Civil Guard (Spain)

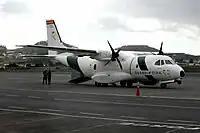
"Guardia Civil"'s CASA CN235 surveillance aircraft

The was also given the political task of restoring and maintaining land ownership and servitude among the peasantry of Spain by the King, who desired to stop the spread of anti-monarchist movements inspired by the French Revolution. The end of the First Carlist War combined with the unequal distribution of land that resulted from prime minister Juan Álvarez Mendizábal's first Desamortización (1836–1837) had left the Spanish landscape scarred by the destruction of civil war and social unrest, and the government was forced to take drastic action to suppress spontaneous revolts by a restive peasantry. Based on the model of light infantry used by Napoléon in his European campaigns, the was transformed into a military force of high mobility that could be deployed irrespective of inhospitable conditions, able to patrol and pacify large areas of the countryside. Its members, called ", maintain to this day a basic patrol unit formed by two agents, usually called a "" (a pair), in which one of the " will initiate the intervention while the second " serves as a backup to the first.